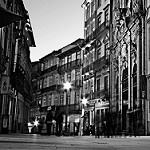
Label: B & W